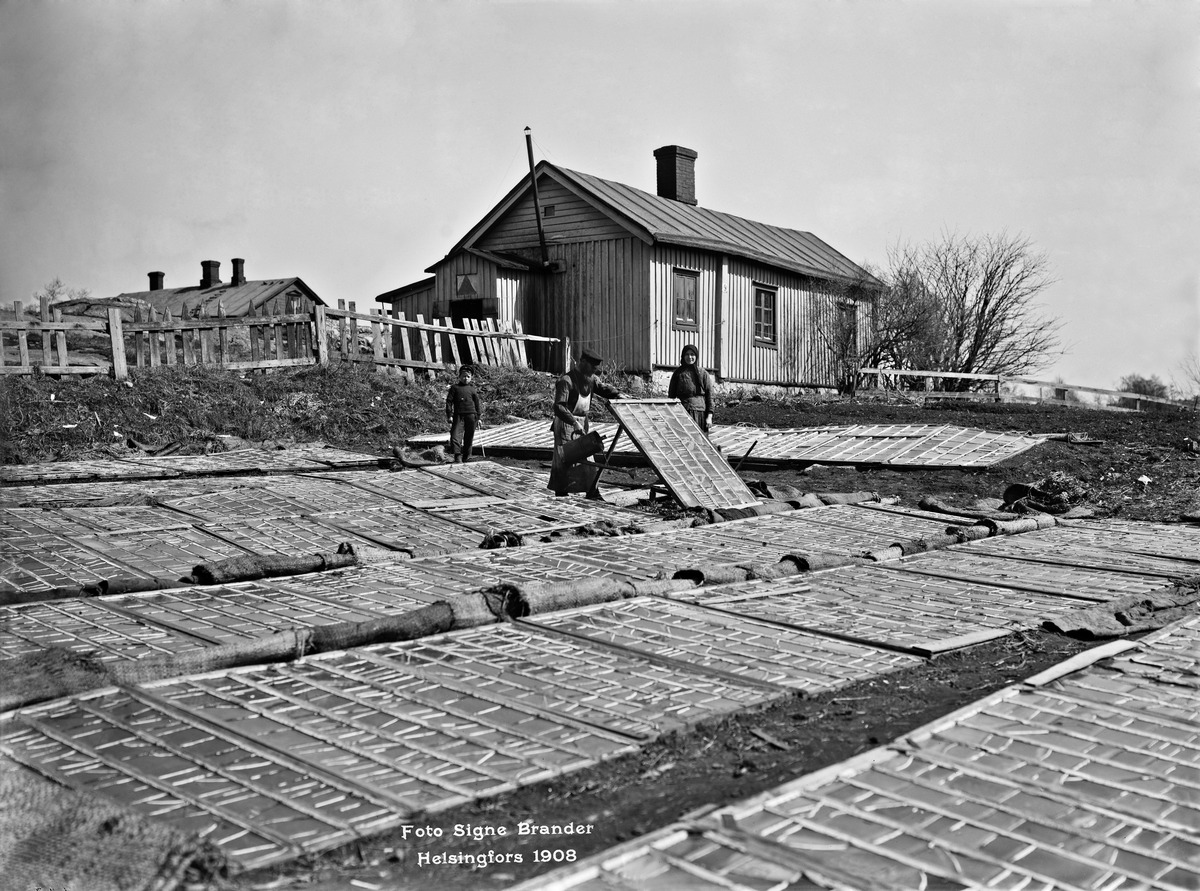
Etu-Töölö, Berga 9
sisällön kuvaus: Etu-Töölö, Berga 9.  Nykyinen Cygnaeuksenkadun ja Museokadun kulma. Kuvattu nykyisen Vänrikki Stoolin katu 1 :n kohdalta koilliseen. mustavalkoinen
Kuvaaja: Brander, Signe, valokuvaaja
Ajankohta: kuvausaika 1908
Paikka: Suomi, Uusimaa, Helsinki, Töölö Helsinki, Etu-Töölö Helsinki
Aiheet: puurakennukset, puutarhaviljely, puutarhurit